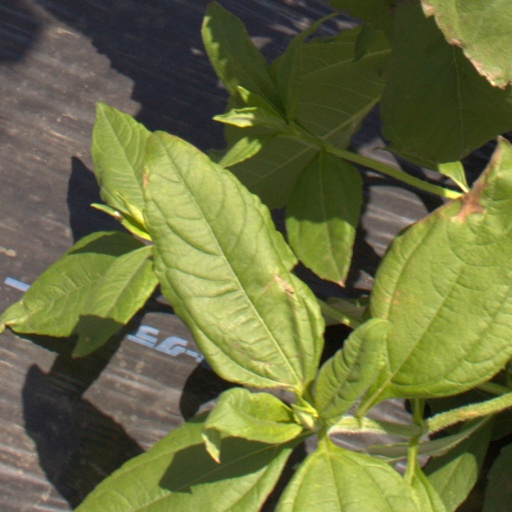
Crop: Jerusalem artichoke